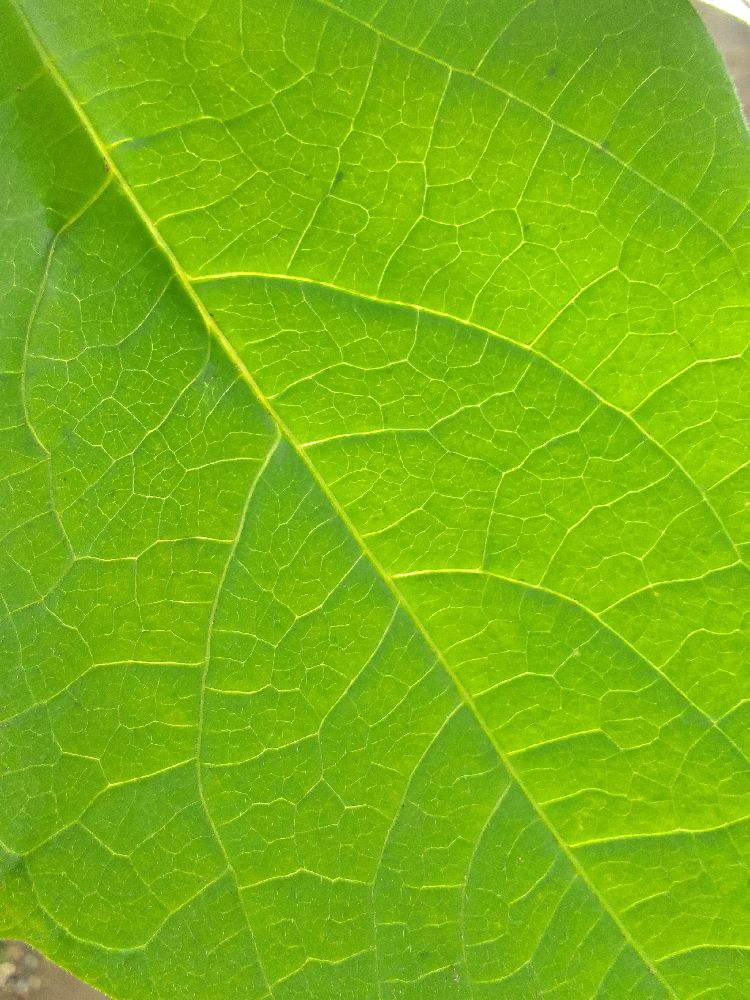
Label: healthy